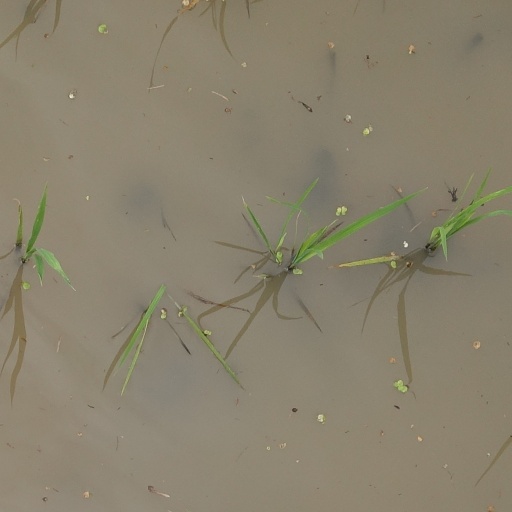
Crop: rice